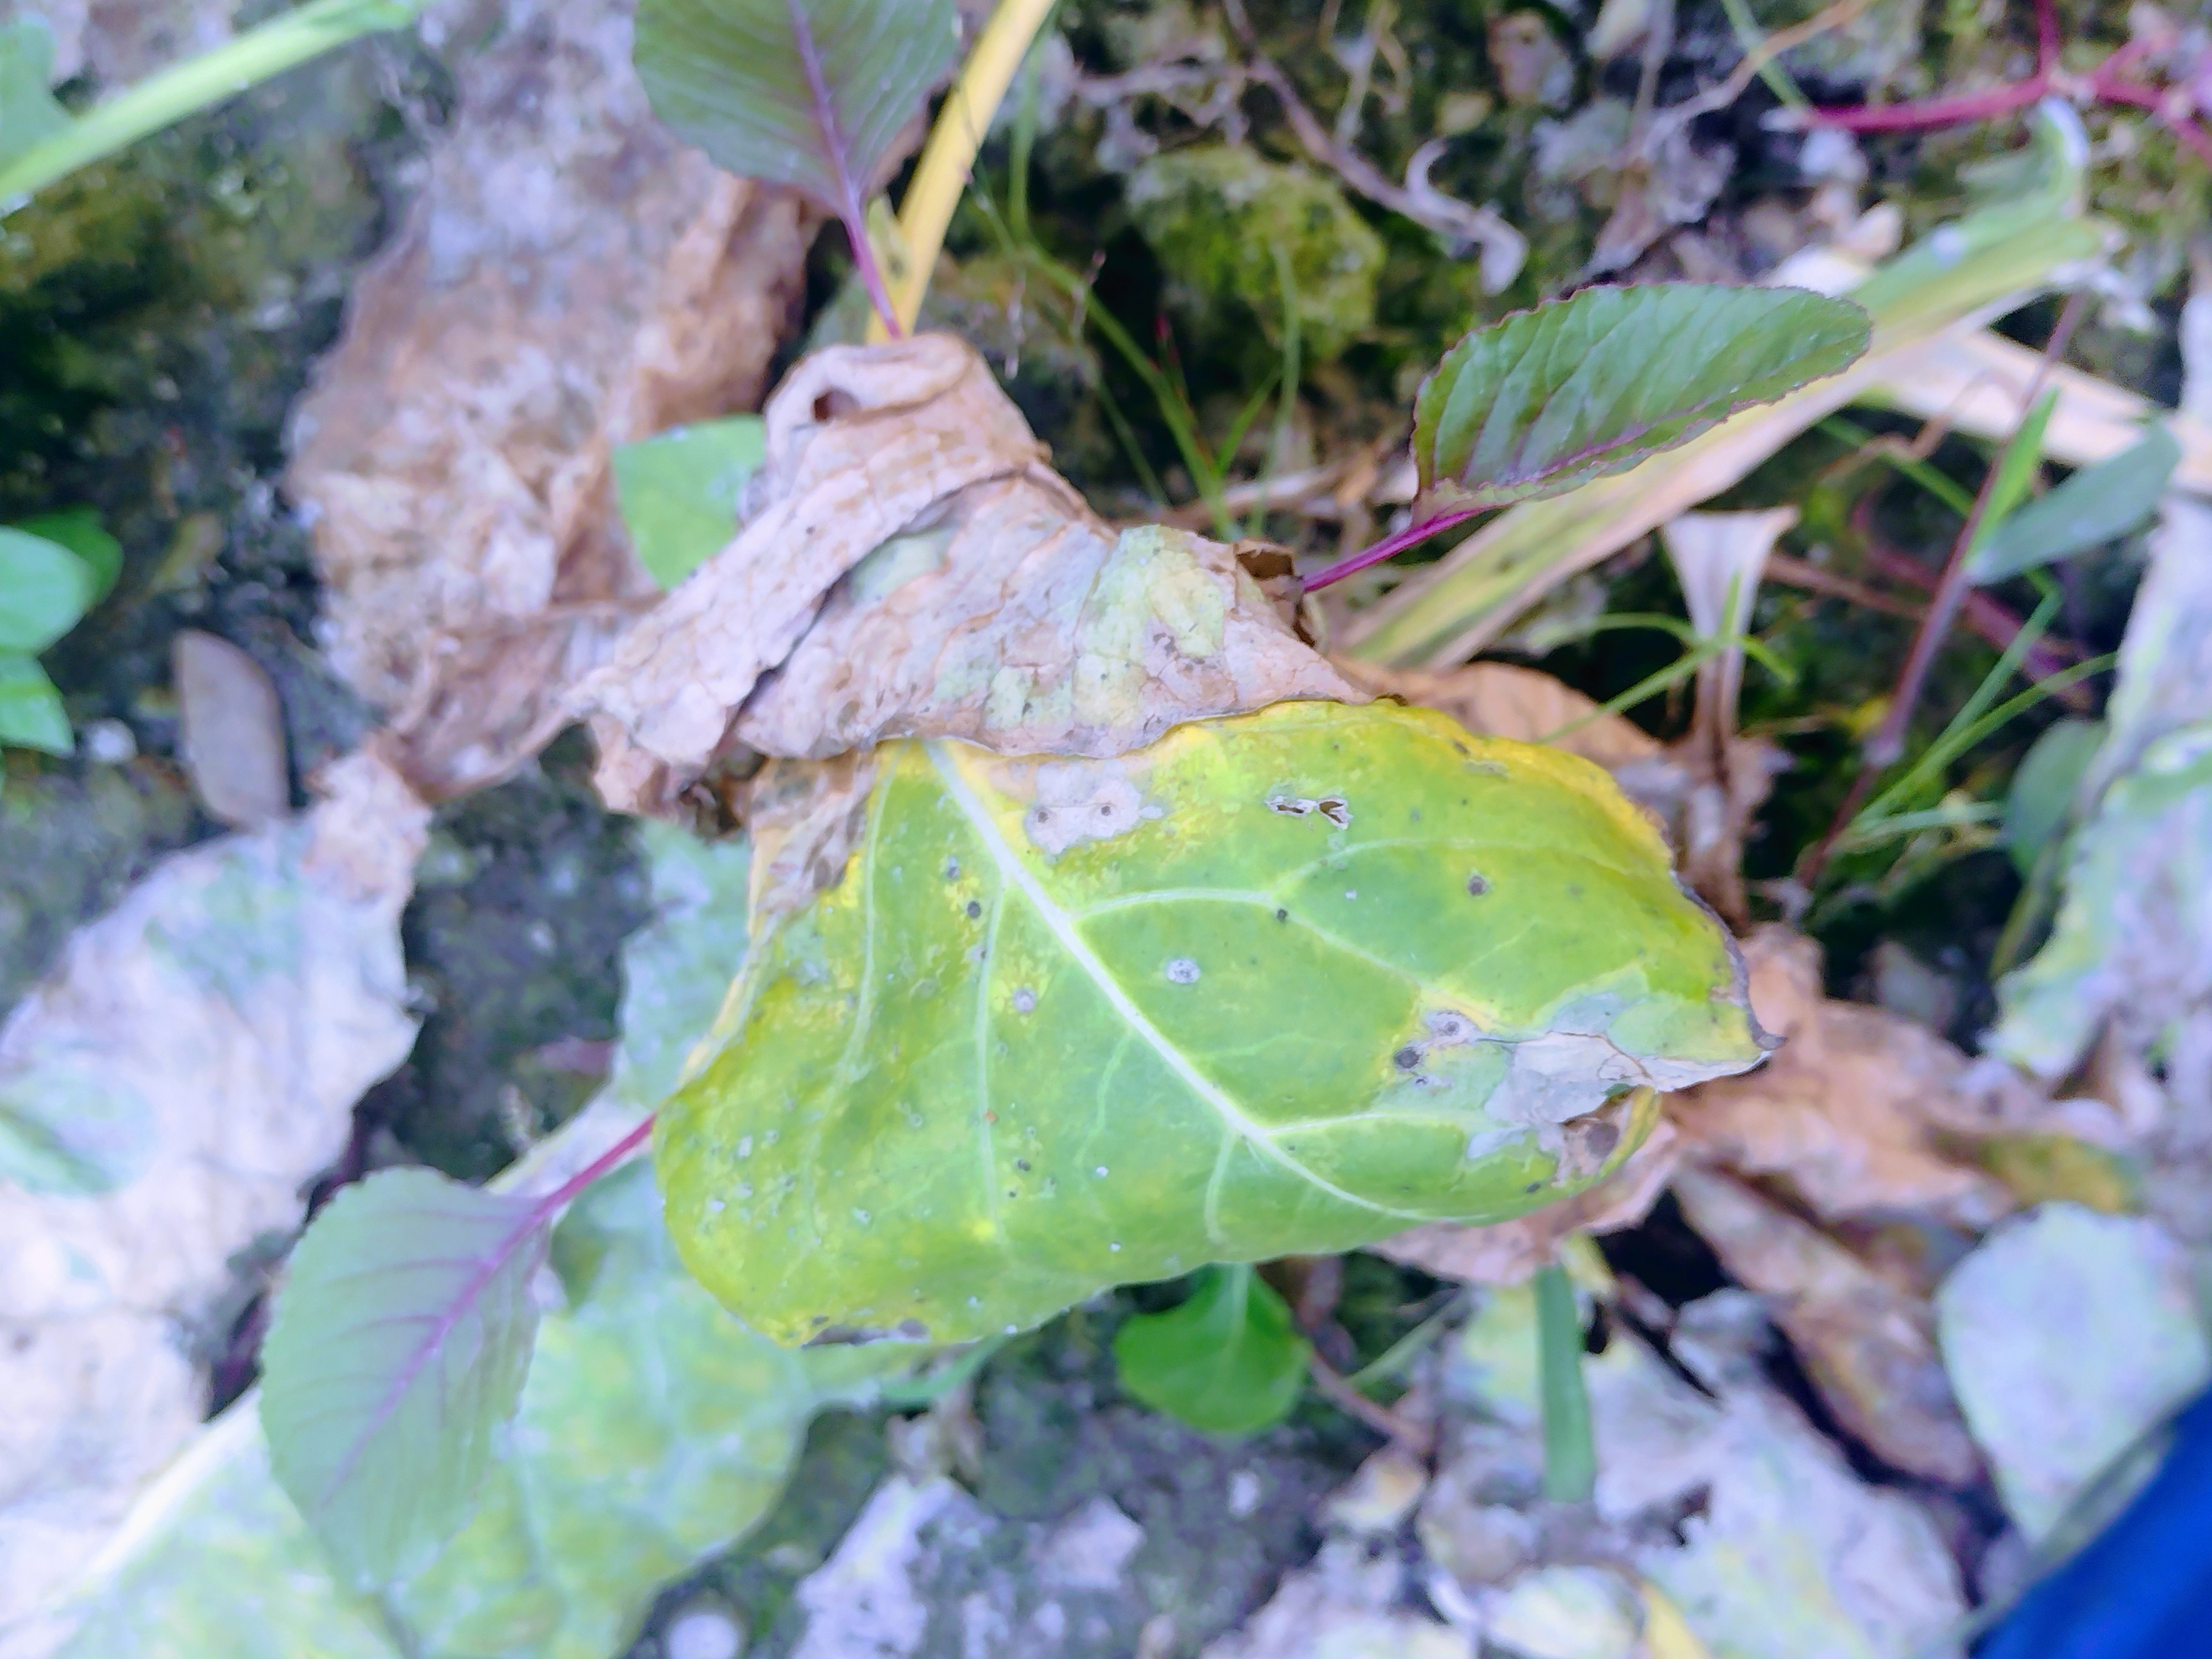
Label: Downy Mildew